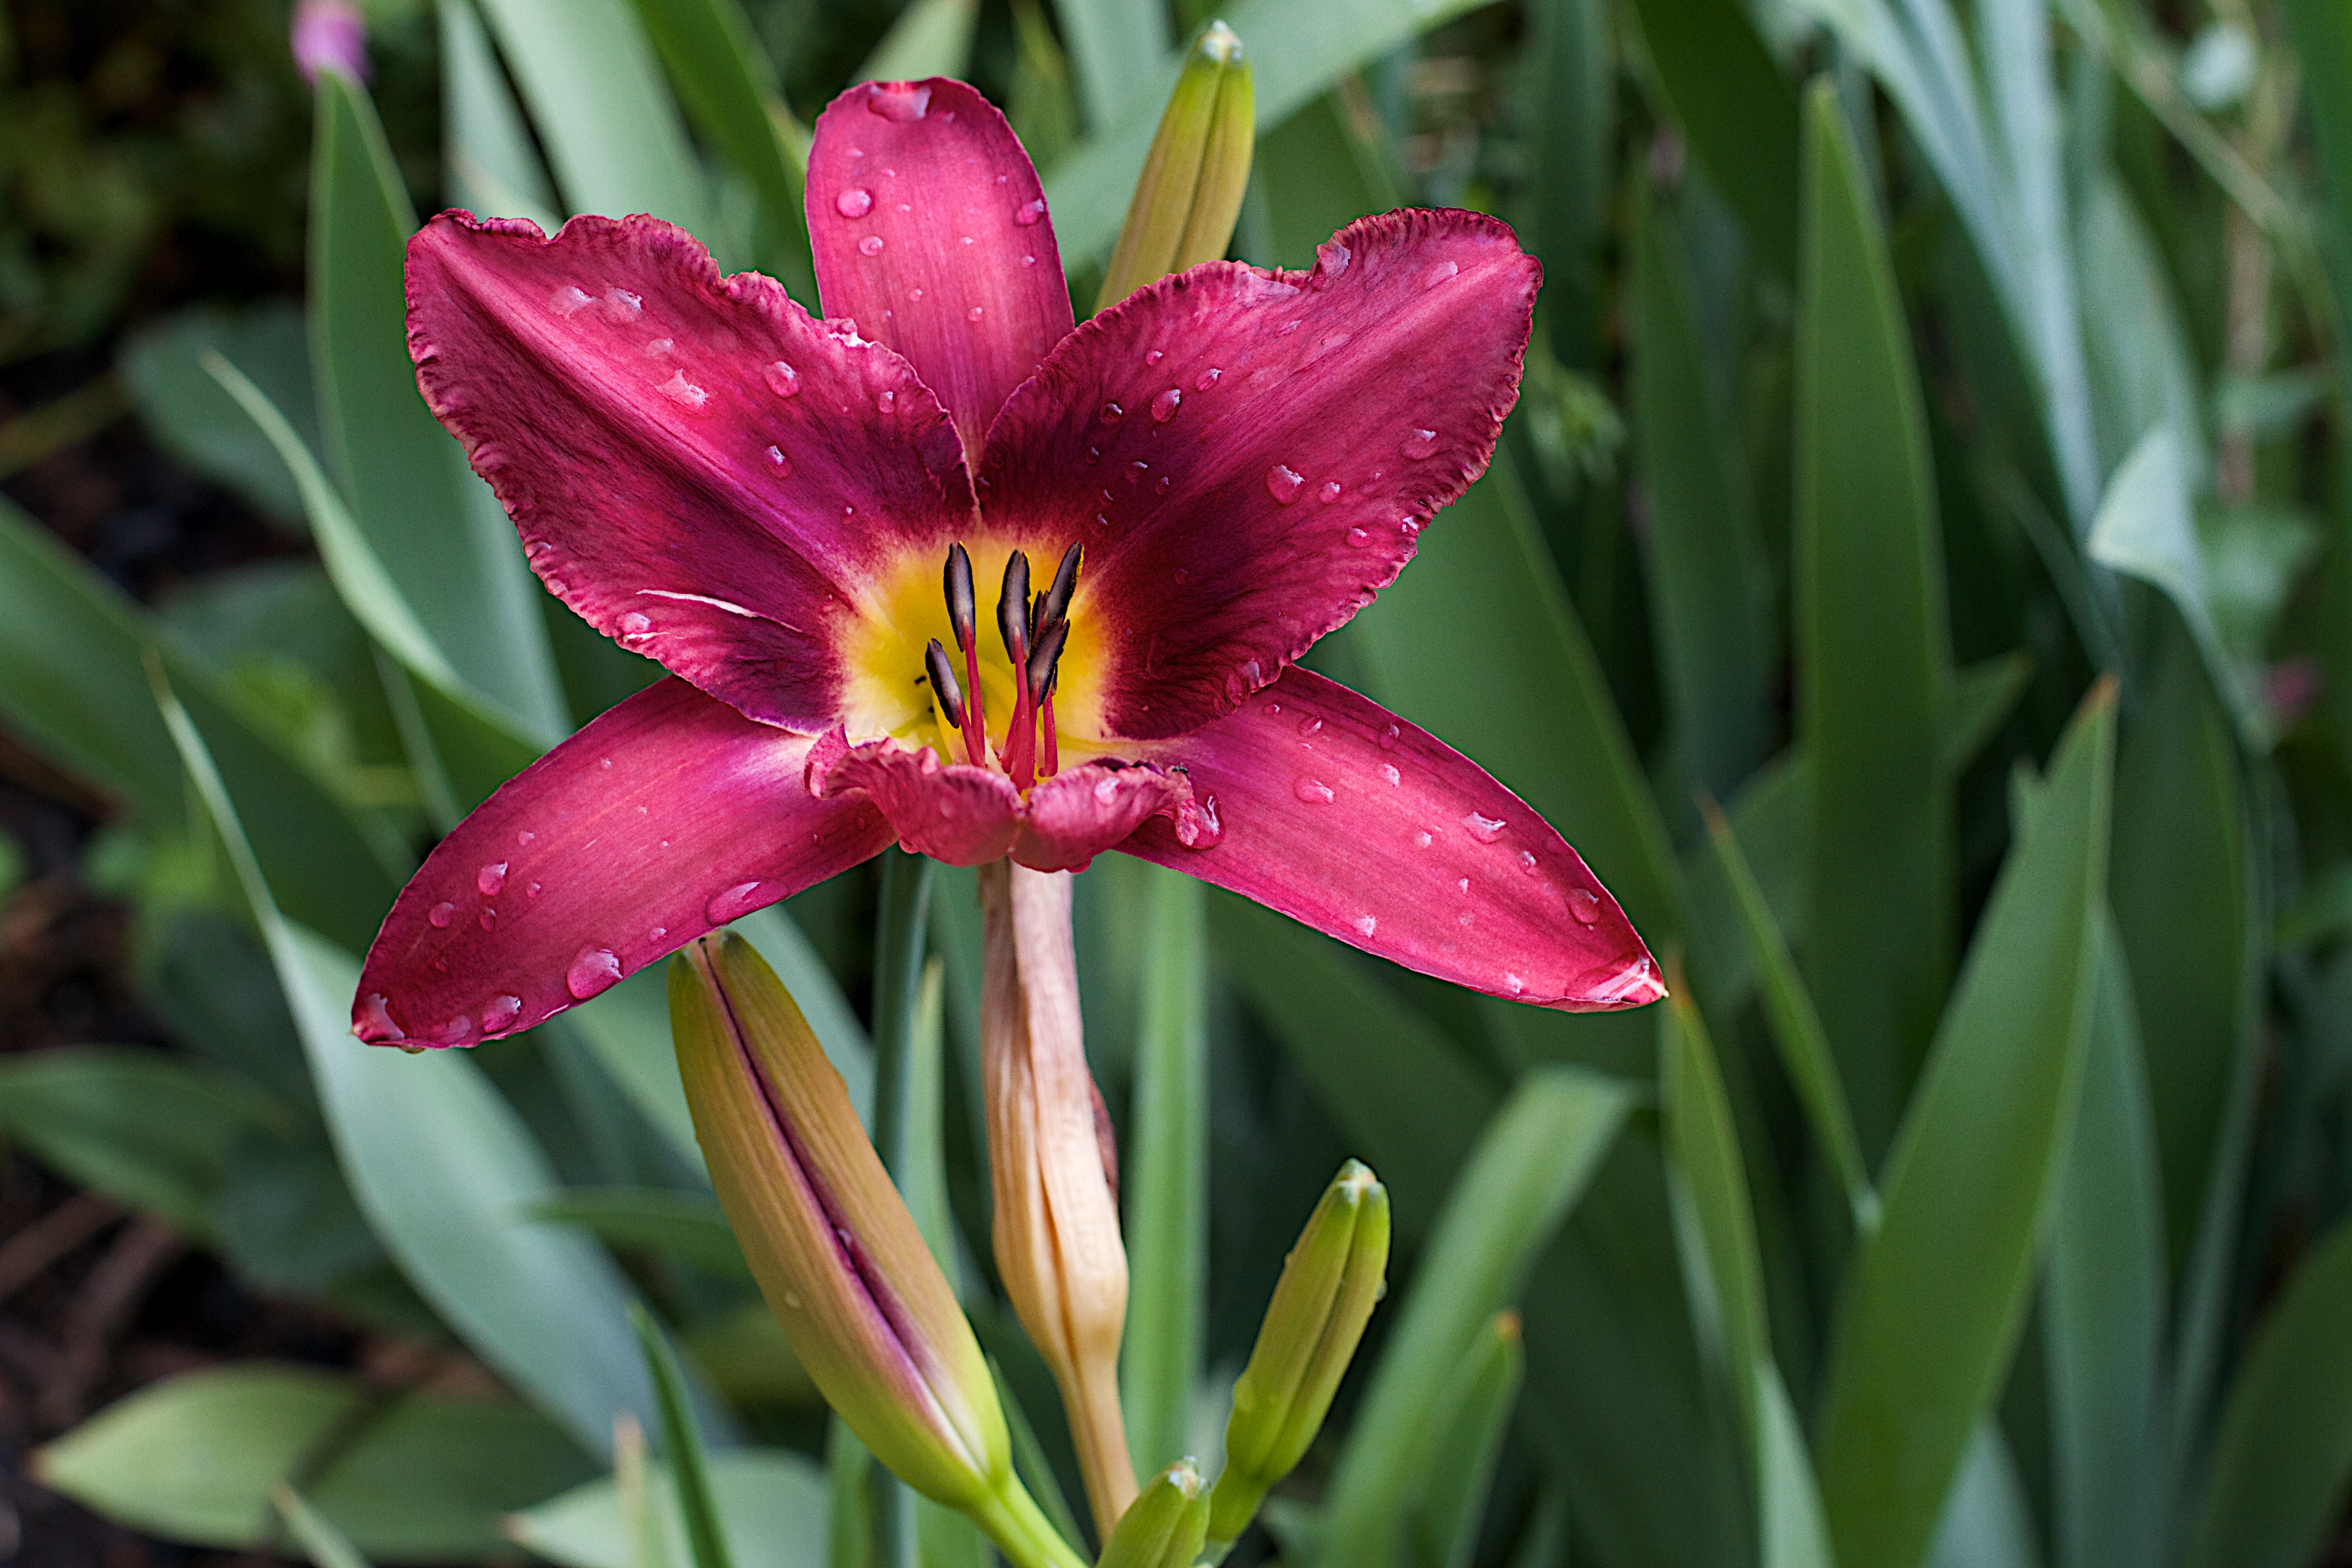
plant, flower, petal, botany, flora, daylily, macro photography, flowering plant, land plant